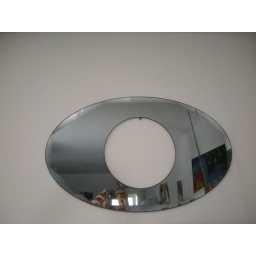
mirror found on the street by my art teacher.